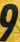
Number: 9